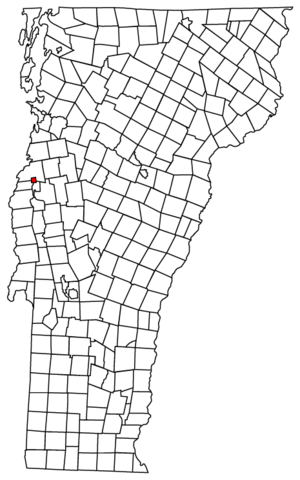
Vergennes est une ville située dans le comté d'Addison, dans l'État américain du Vermont. Sa population est de 2741 habitants. C'est la plus petite des neuf villes au Vermont.